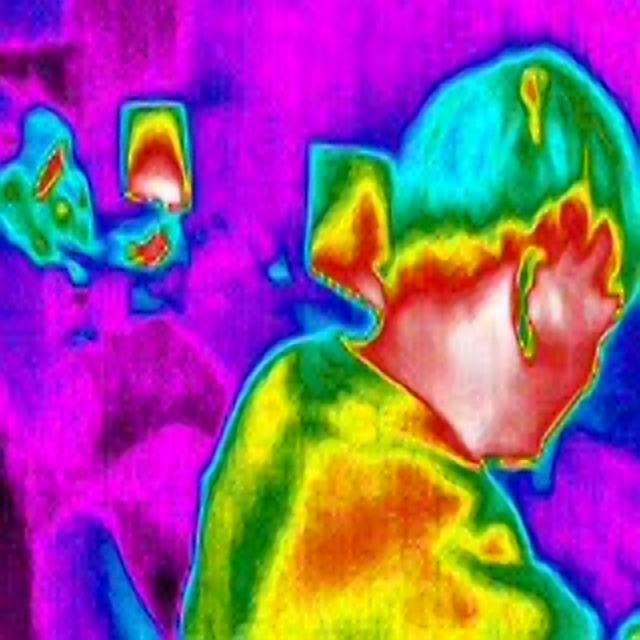
Detected objects:
label: person
label: person